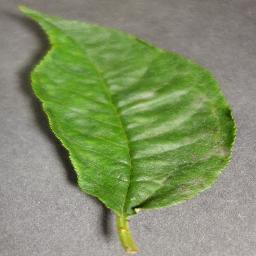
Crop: cherry
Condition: (including_sour)_powdery_mildew